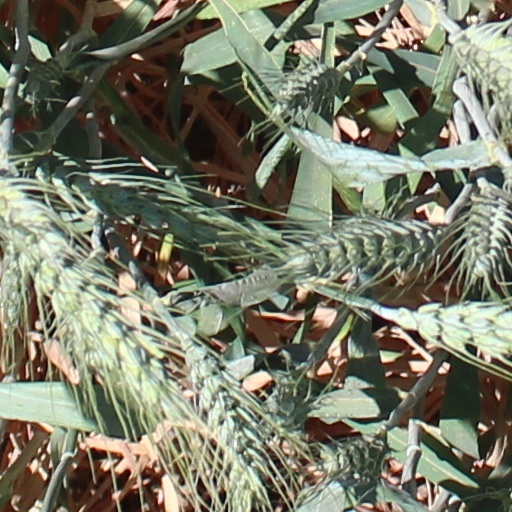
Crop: wheat